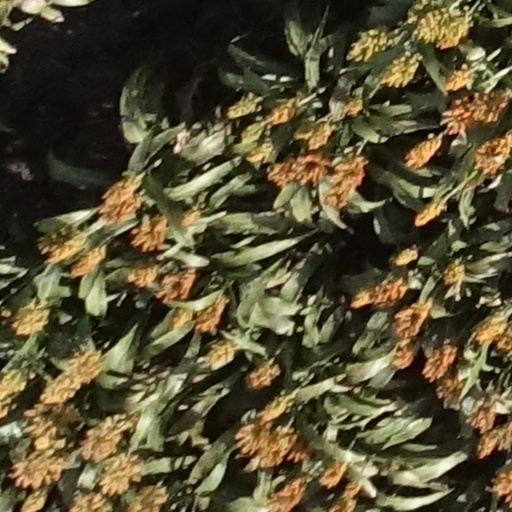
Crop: sorghum